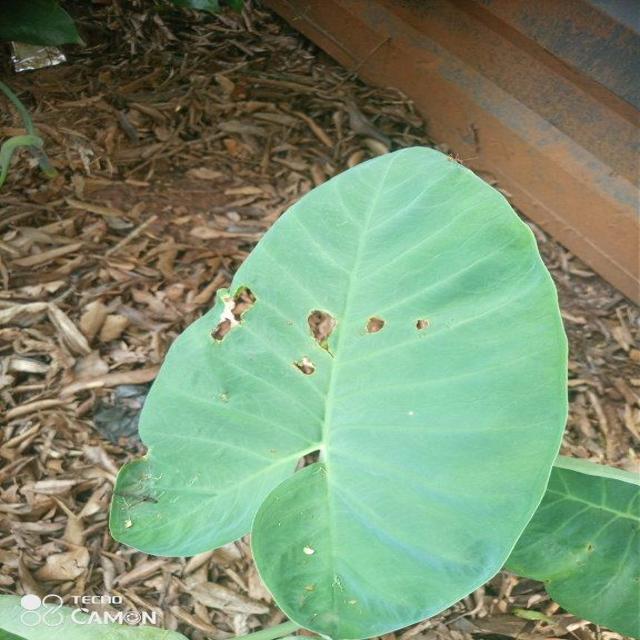
Label: Healthy